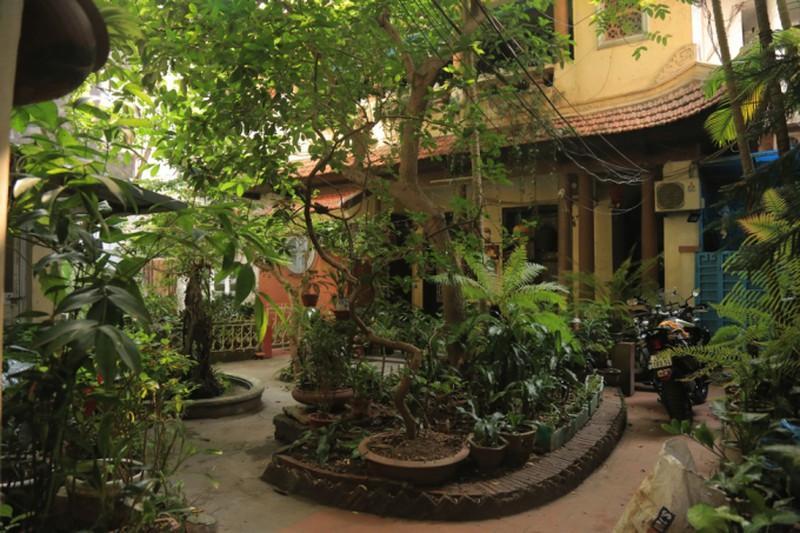
có một vài chậu cây xuất hiện trong khu vườn